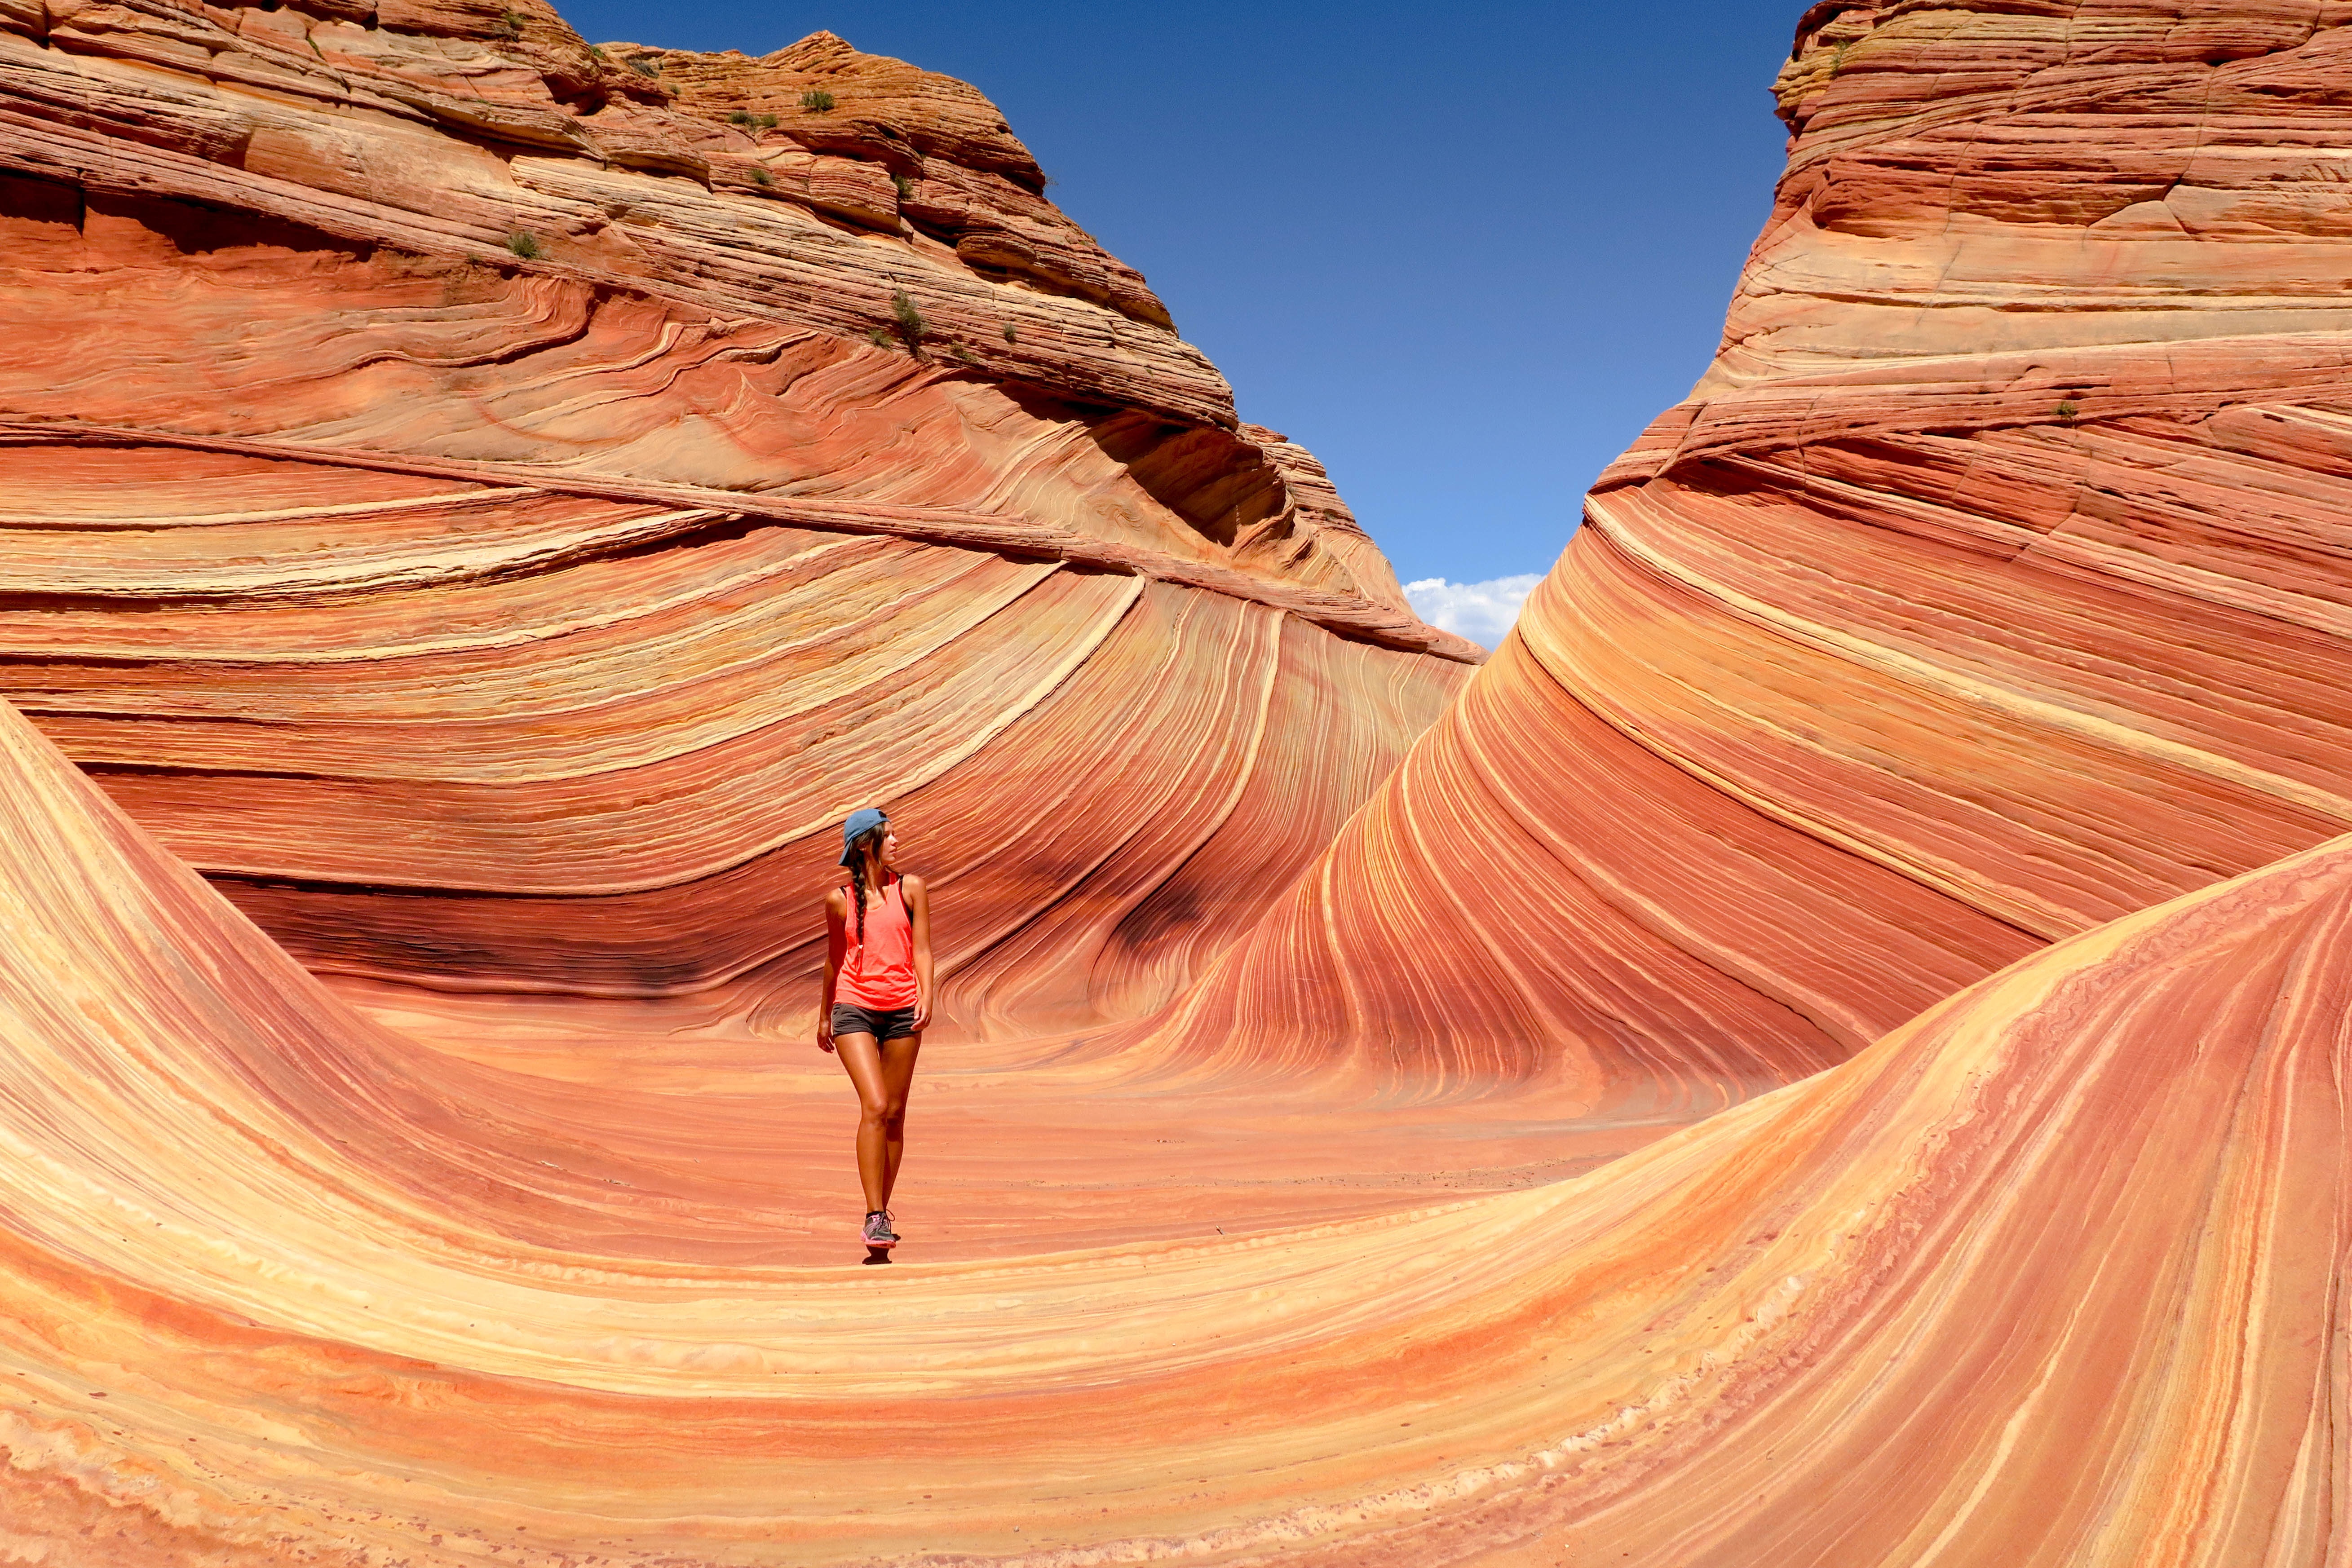
landscape, wood, formation, canyon, wadi, landform, natural environment